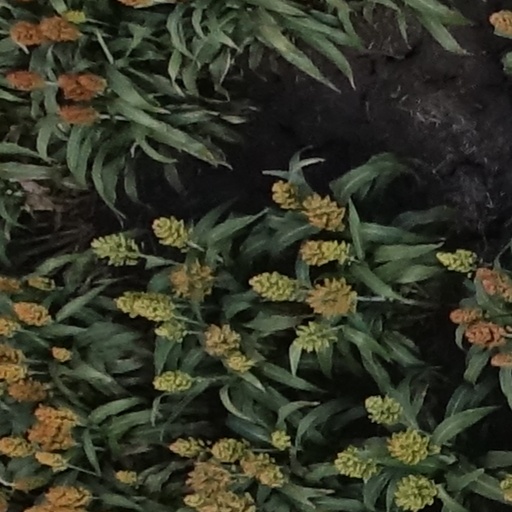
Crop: sorghum